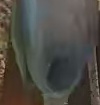
Face region: mouth_nostrils (mouth_chin_nostrils_and_profile)
Pain indicator: moderately_present